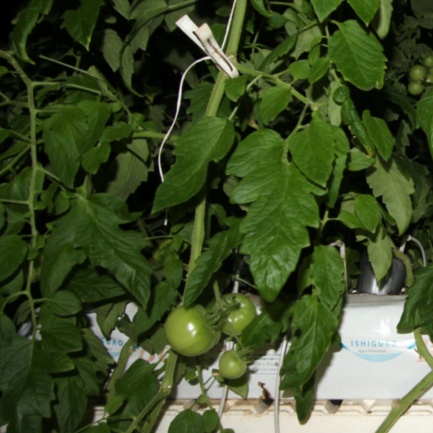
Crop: tomato